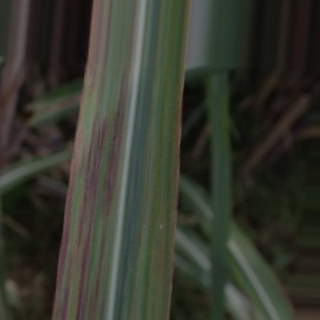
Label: sugarcane_bacterial_blight